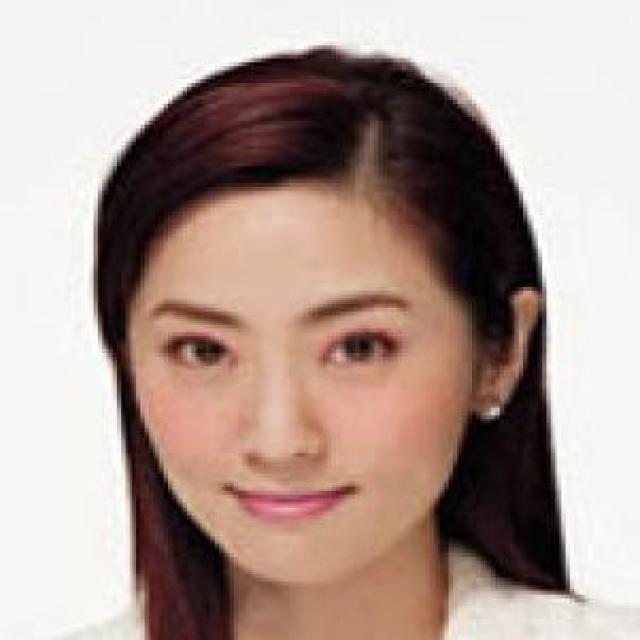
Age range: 21-44